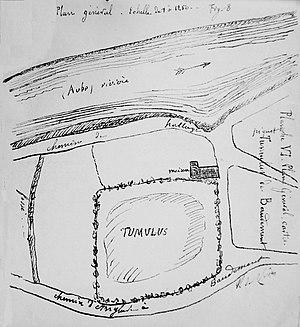
vue de Tumulus de Baudement .
Baudement est une commune française, située dans le département de la Marne en région Grand Est.
Cet article recense les monuments historiques de la Marne, en France.